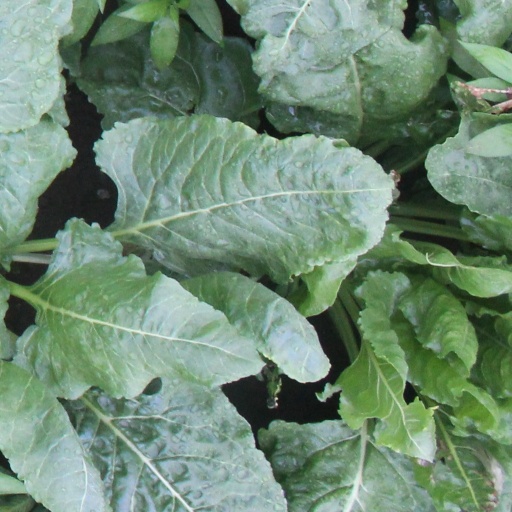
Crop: sugar beet